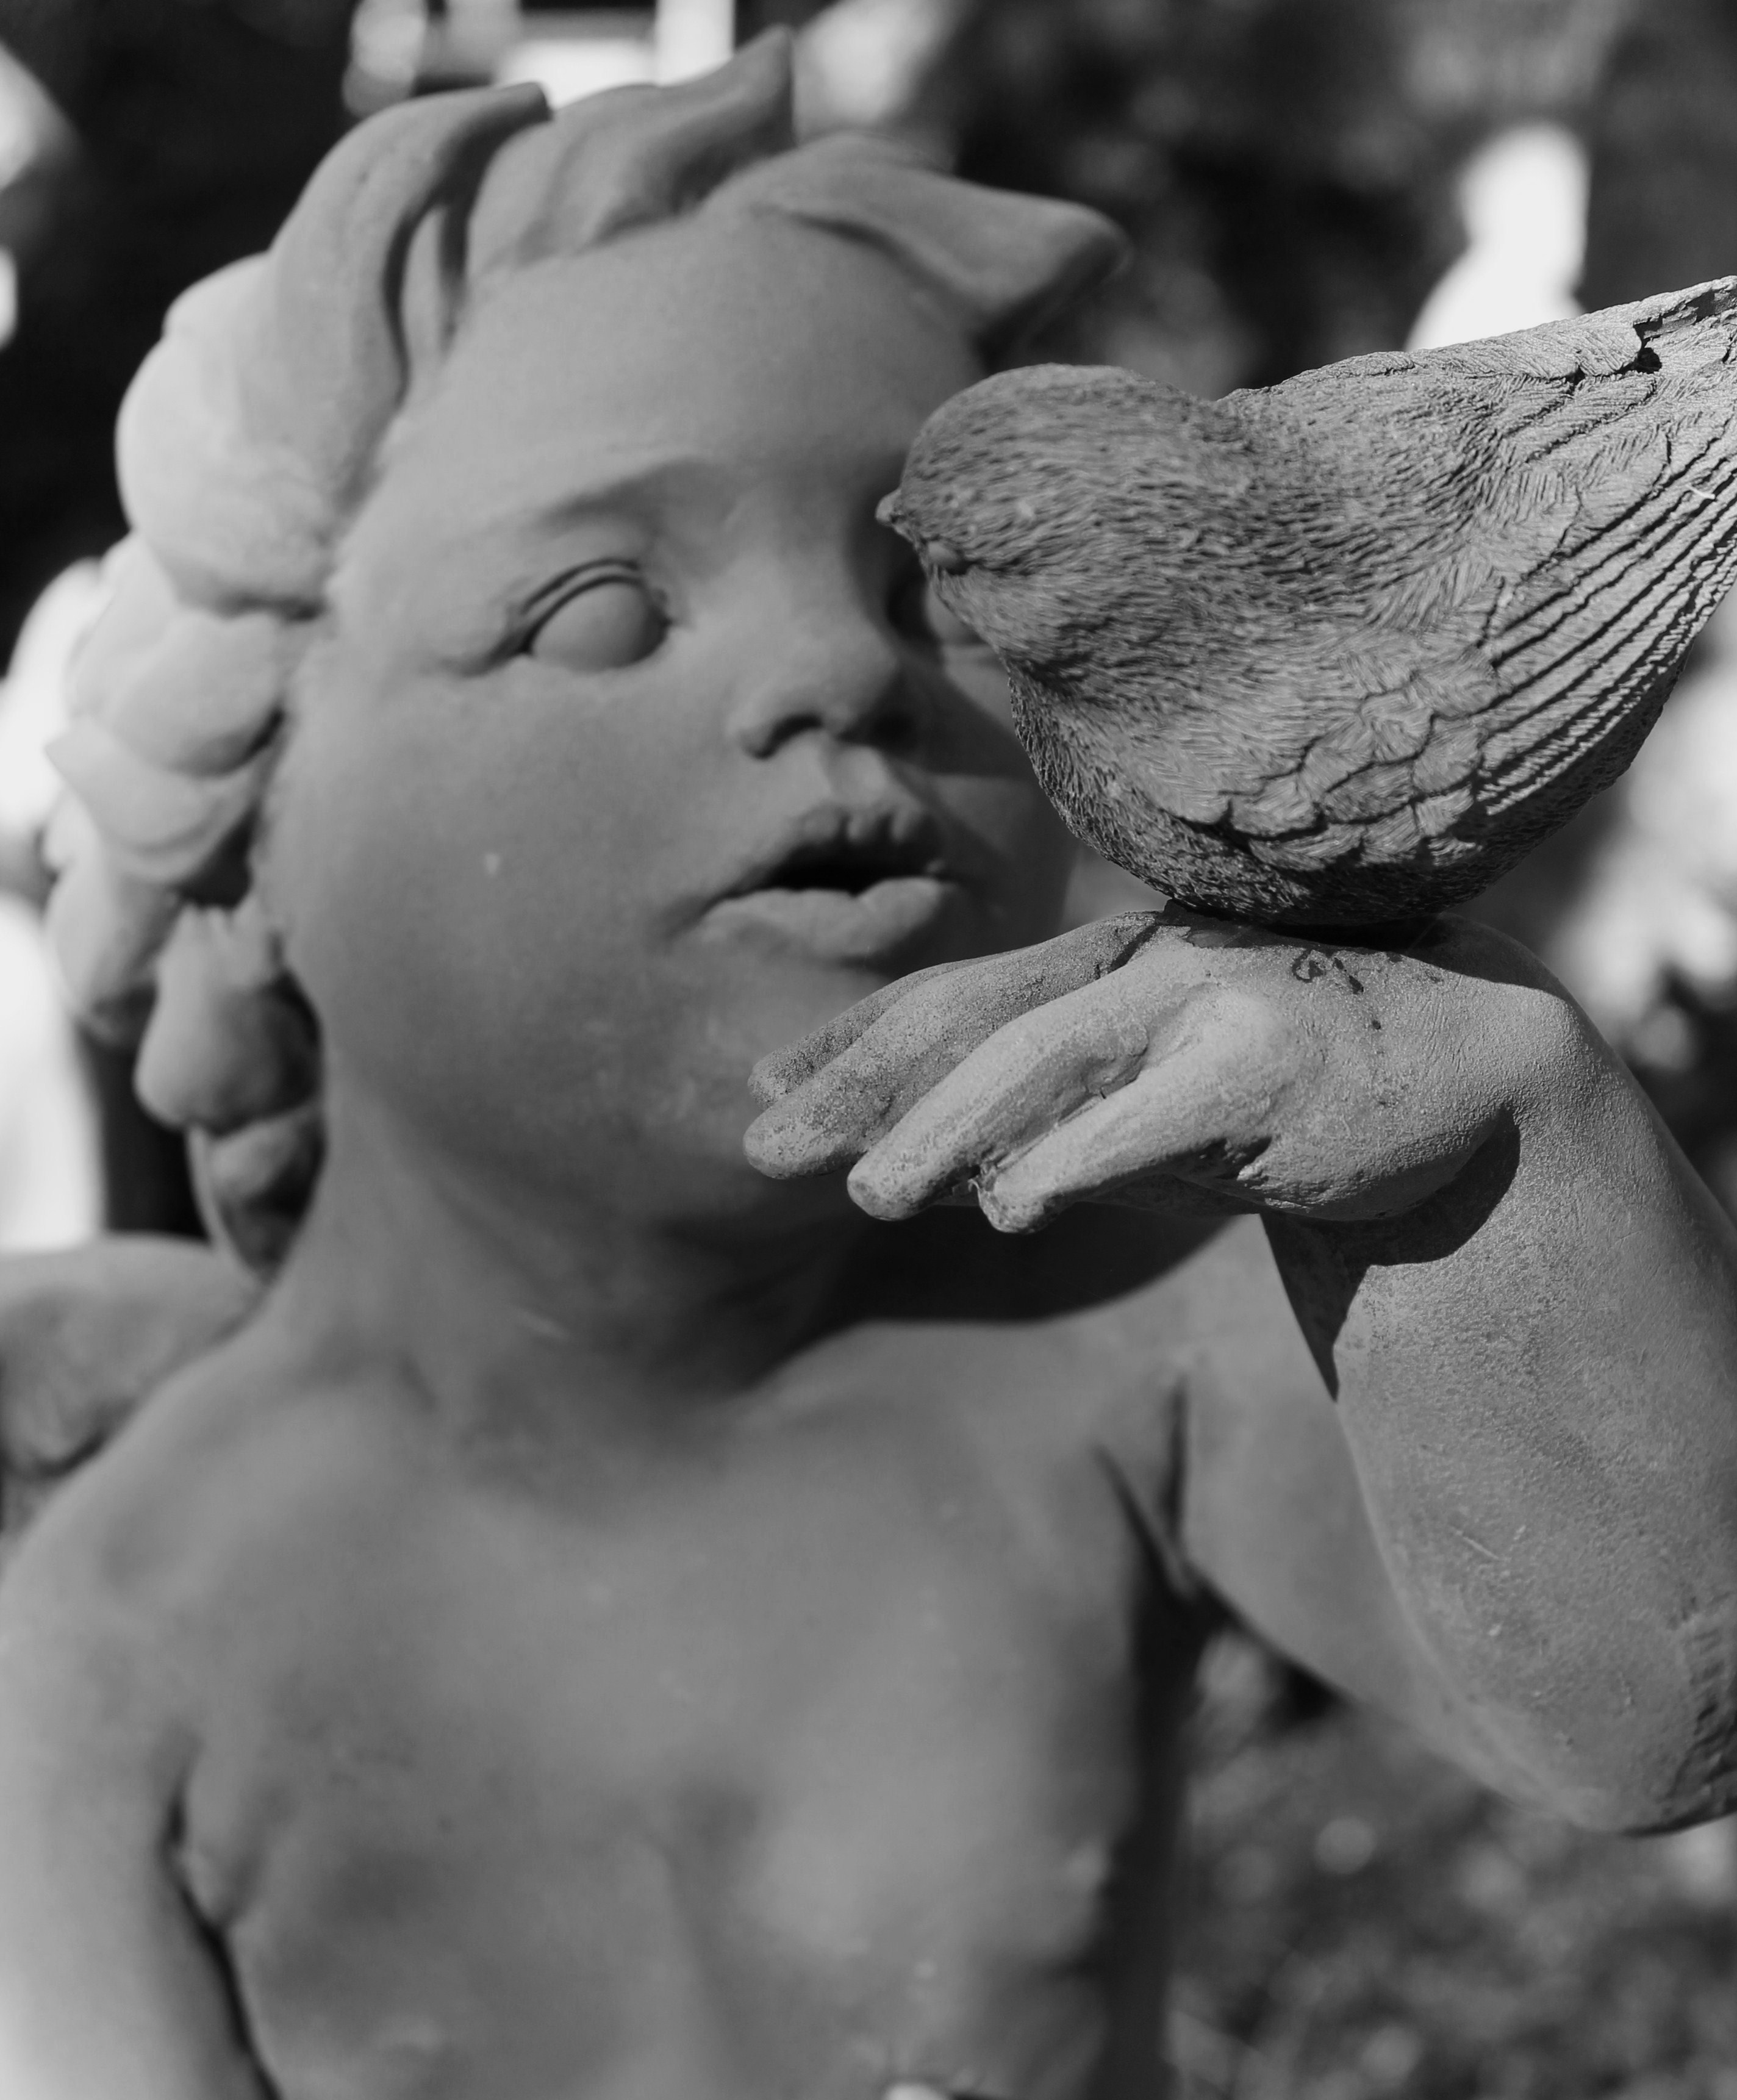
hand, nature, outdoor, bird, black and white, white, photography, stone, monument, statue, child, black, garden, monochrome, close up, sculpture, religious, design, head, beauty, cherub, emotion, interaction, landscape garden, monochrome photography